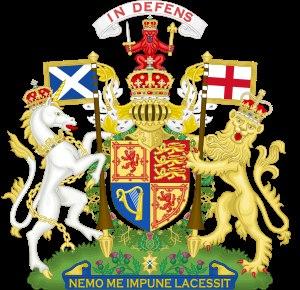
Les armoiries de l'Écosse étaient les armoiries des rois et reines d'Écosse du XIIᵉ siècle jusqu'à l'union de la couronne d'Écosse avec celle d'Angleterre en 1603.
Les Royal Warrants of Appointment sont des mandats émis aux entreprises qui fournissent des biens ou des services à la Cour Anglaise.
In My Defens God Me Defend est la devise nationale de l'Écosse. Sa traduction en français est « Pour ma défense, que Dieu me défende ». Sur les armes royales du Royaume-Uni la devise est raccourcie en "IN DEFENS" en gueules sur listel d'argent tenu par un lion de gueules.
L'Écosse est l'une des quatre nations constitutives du Royaume-Uni, occupant le nord de la Grande-Bretagne, et comprenant également un ensemble de petits archipels parmi lesquels les Hébrides, les Orcades ou les Shetland. Le royaume d'Écosse était un État souverain jusqu'au 1ᵉʳ mai 1707, date à laquelle l'Acte d'Union l'unifie au royaume d'Angleterre pour créer le royaume de Grande-Bretagne. L'Écosse est l'une des six nations celtiques.
Nemo me impune lacessit est la devise latine de l'Ordre du Chardon, ainsi que de plusieurs régiments écossais de l'armée britannique. Elle apparaît sur les armes royales du Royaume-Uni telles qu'elles sont employées en Écosse. On peut la traduire par Nul ne m'offense impunément.